William Henry Smith (1792–1865)

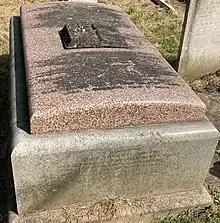
Family vault of William Henry Smith in Kensal Green Cemetery

Born the son of Henry Walton Smith and Anna Eastaugh, William Henry Smith was brought up by his mother following the death of his father when he was only a few weeks old. His parents established a news vendor in Little Grosvenor Street, London, the precursor of W H Smith in 1792.